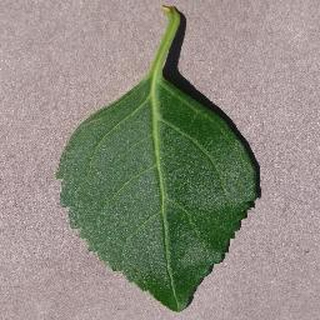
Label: healthy_cherry